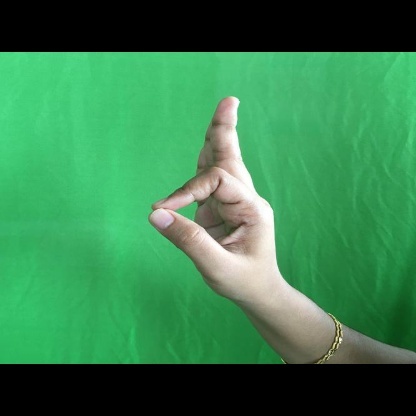
Mudra: Aralam